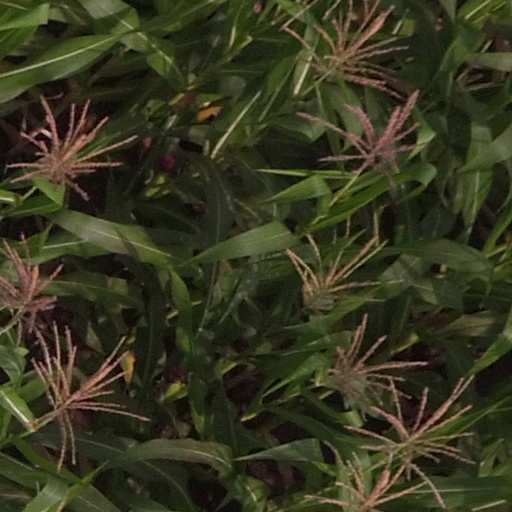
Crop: maize; corn